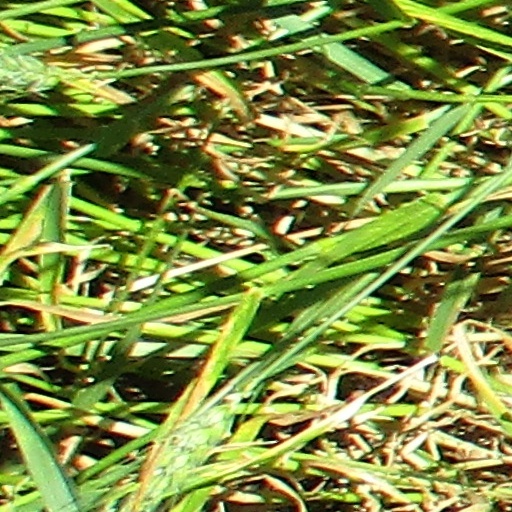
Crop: wheat